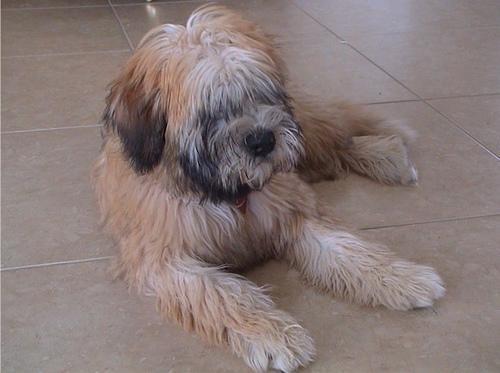
soft-coated_wheaten_terrier